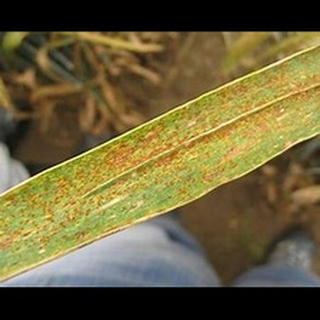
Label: wheat_tan_spot